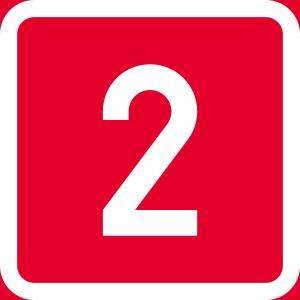
Les routes nationales de Finlande sont les artères routières majeures de la Finlande.